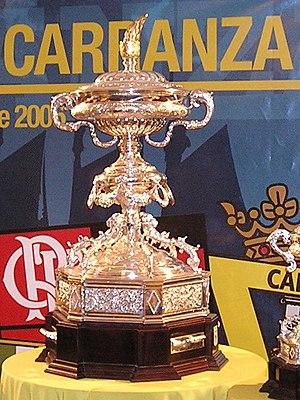
Le Trophée Ramón de Carranza est organisé par le club de football espagnol Cadix CF, en mémoire de son ancien président : Ramón de Carranza. Le stade du Cadix CF est nommé aussi Carranza.